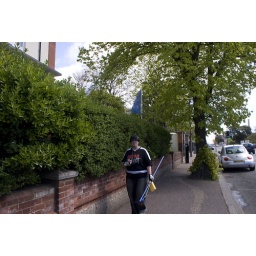
Slipknot girl in street